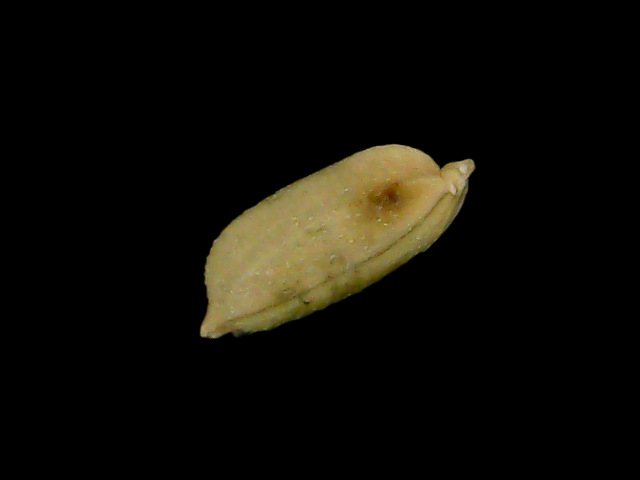
Rice variety: Bd76